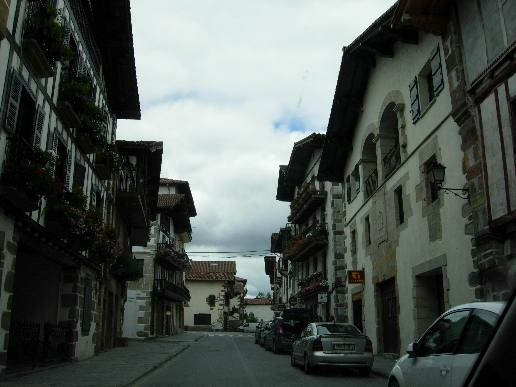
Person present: No